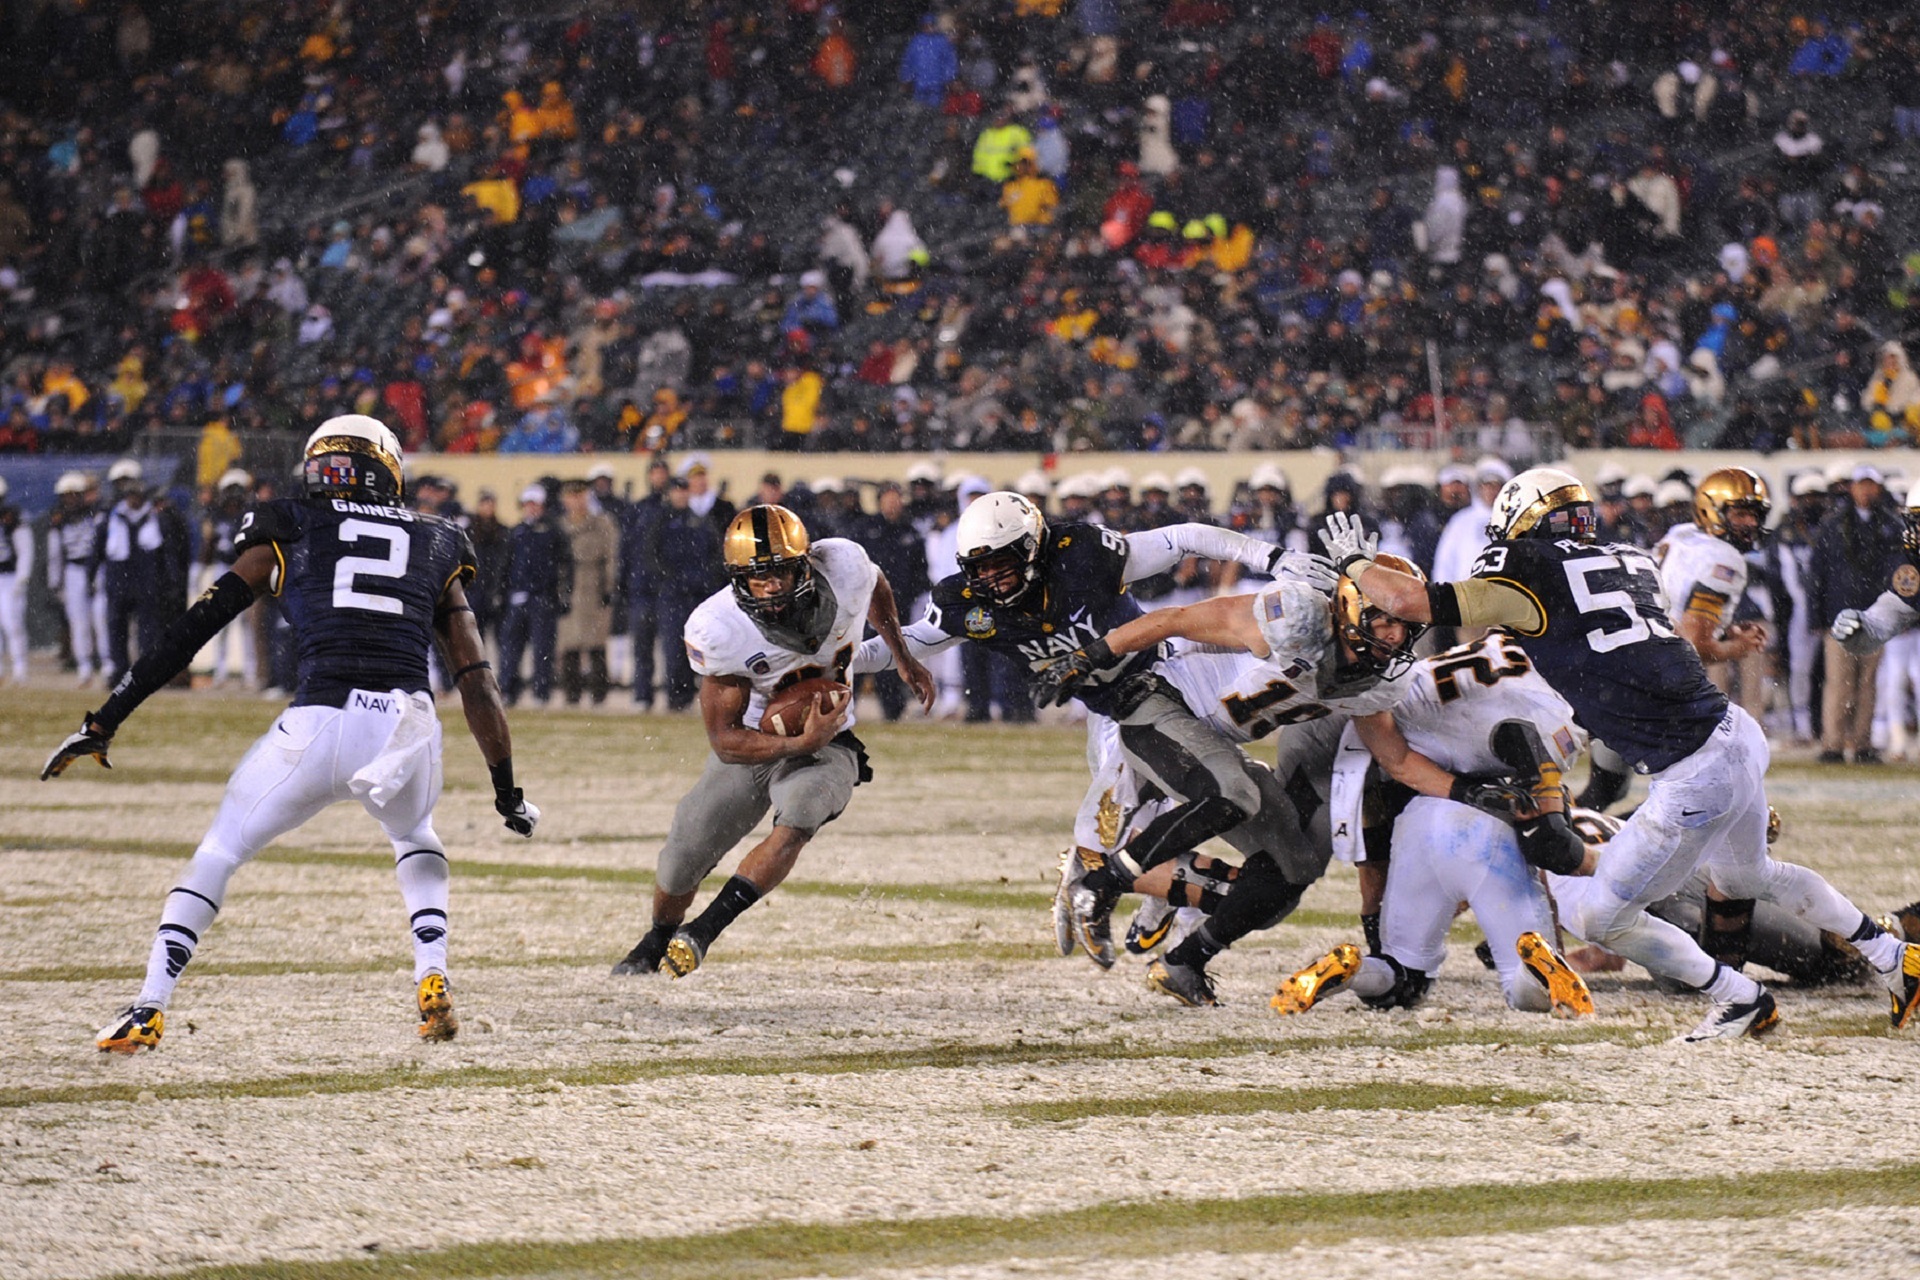
structure, sport, game, action, soccer, runner, football, stadium, goal, player, competition, american, team, american football, sports, ball, players, college, touchdown, tackle, football player, ball carrier, running back, ball game, team sport, canadian football, sport venue, gridiron football